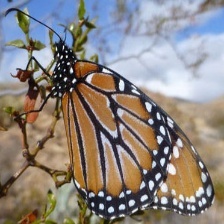
Species: STRAITED QUEEN
Butterfly family (ImageNet category): monarch